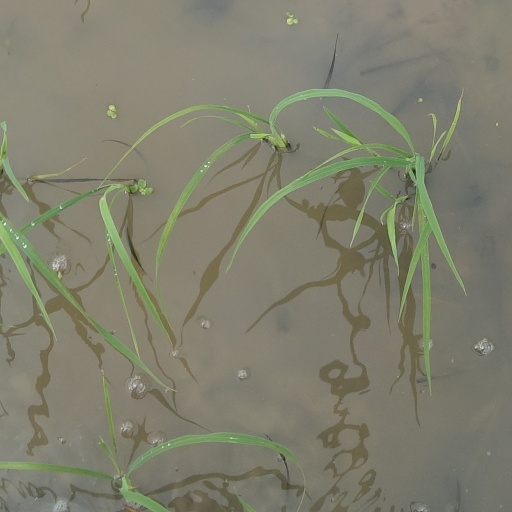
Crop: rice